Étoile Sportive du Sahel

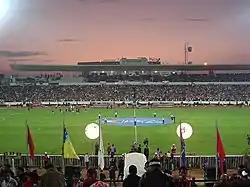
Stade Olympique de Sousse, nicknamed as "The cemetery of the invaders".

Since its creation, Hamed Karoui remains the one who was the longest president of the club (twenty years from 1961 to 1981). In July 2007, the former player of the club, , was named honorary president.